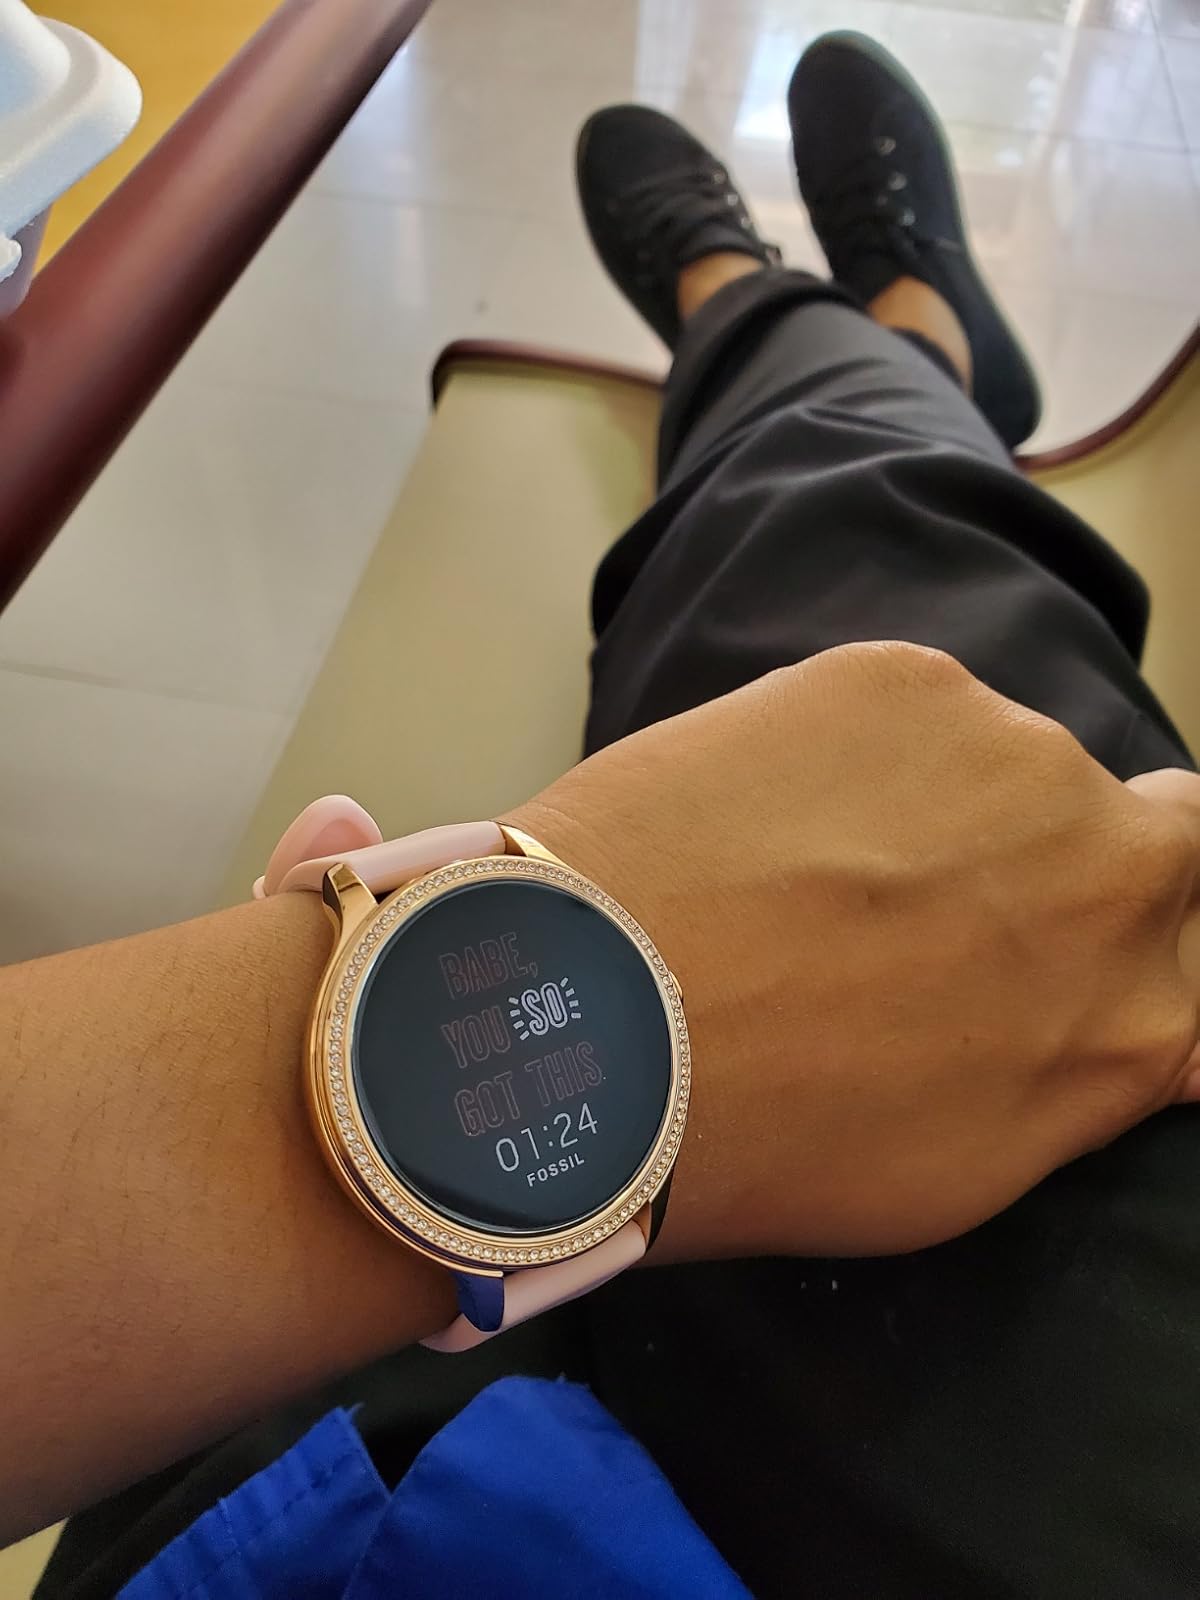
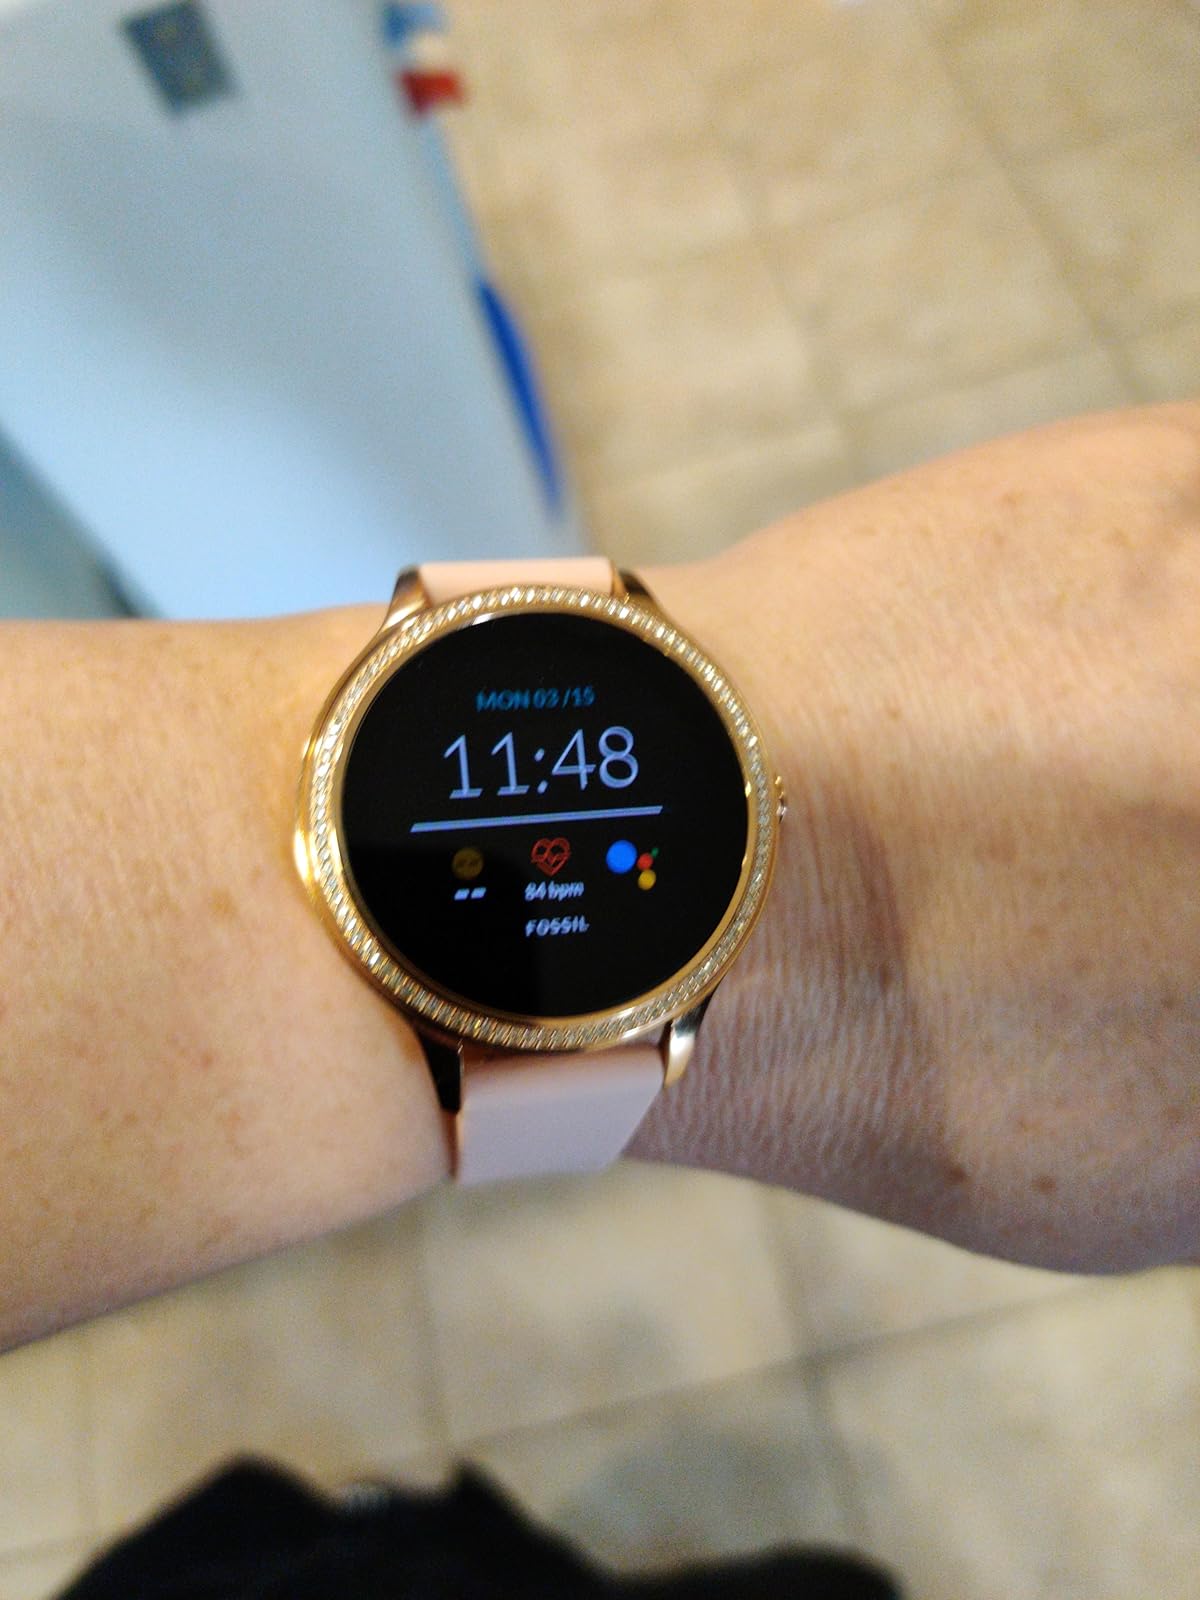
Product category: smartwatch
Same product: yes